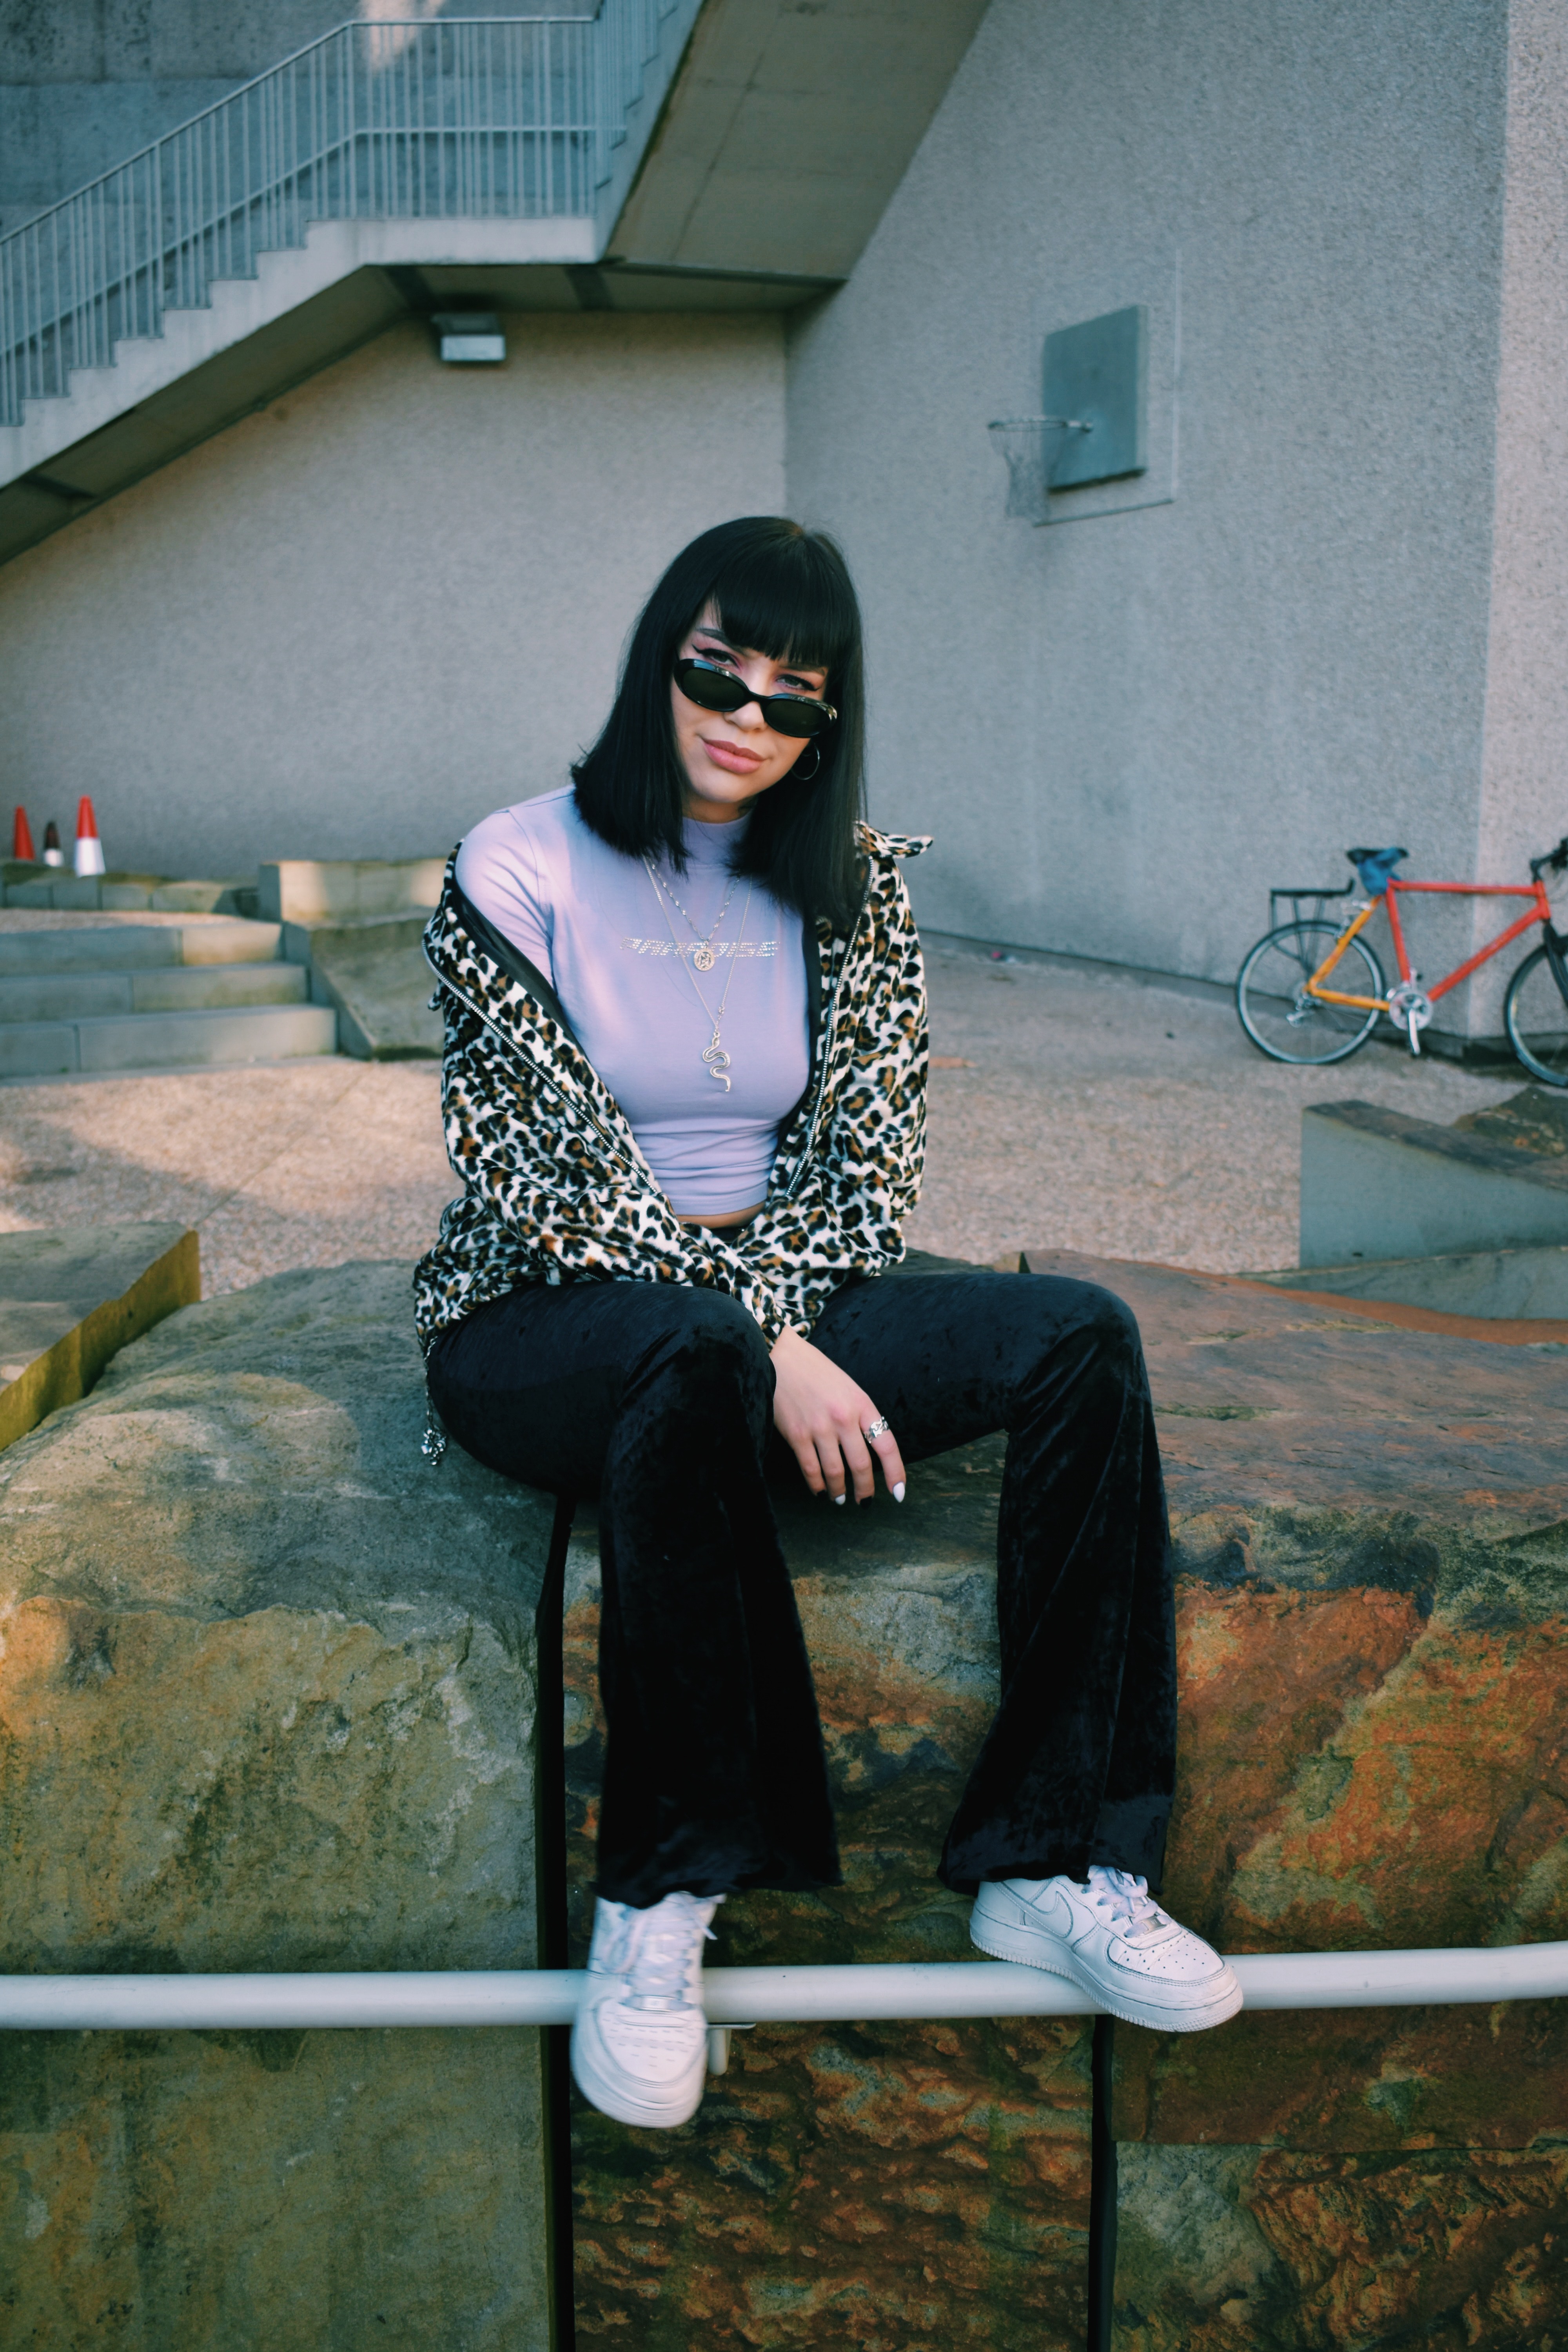
blue, clothing, sitting, girl, vision care, glasses, snapshot, photography, sunglasses, standing, cool, outerwear, leg, fun, design, smile, pattern, eyewear, winter, vacation